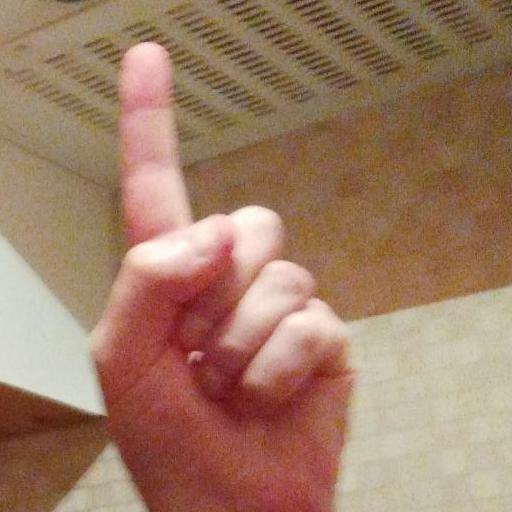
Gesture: one